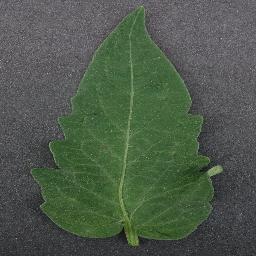
Label: Tomato___healthy